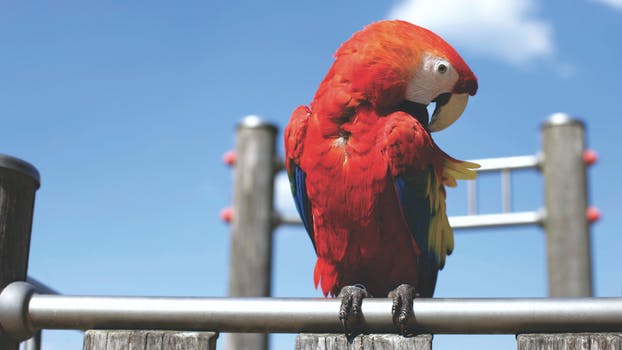
Label: No Watermark